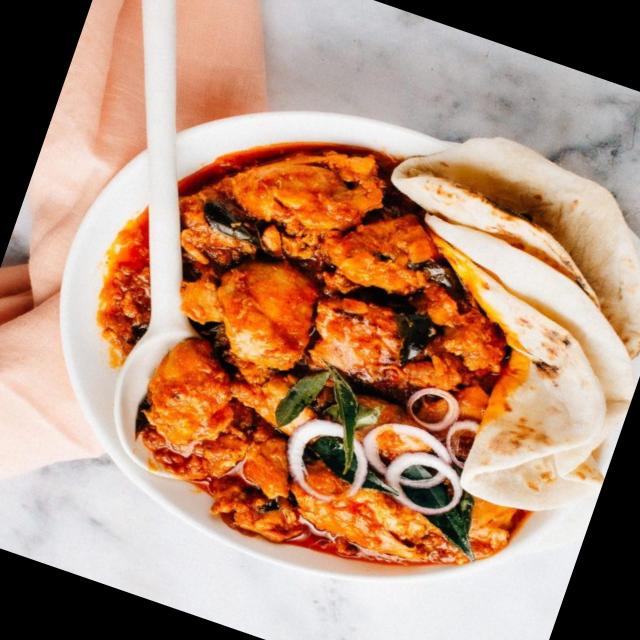
Dish: chapati